Libya–Poland relations

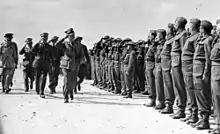
General Władysław Sikorski and the Polish Independent Carpathian Rifle Brigade in Tobruk in 1941

During World War II, Poles and Libyans were part of the Allied coalition, which successfully defended Tobruk during an Axis siege. There is a Polish military cemetery in Tobruk, and the battle is also commemorated at the Tomb of the Unknown Soldier in Warsaw. Afterwards, in late 1941, the Poles fought against Axis forces in present-day Libya in Gazala and Bardia. In December 1941, the Polish ship SS "Warszawa", which carried Allied soldiers, mostly Libyans, was hit and sunk by the Germans near Tobruk. Four crew members and 19 soldiers were killed.